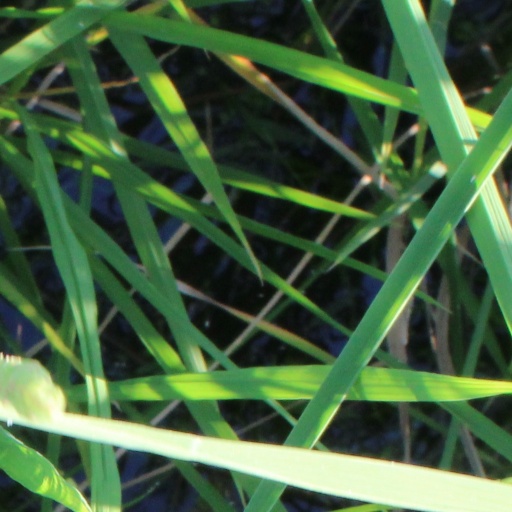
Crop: rice